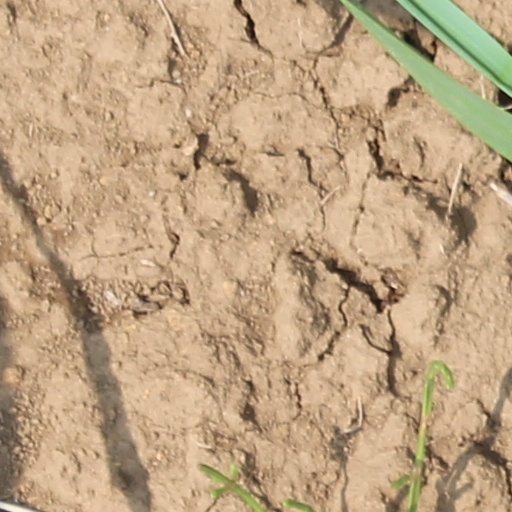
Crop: wheat